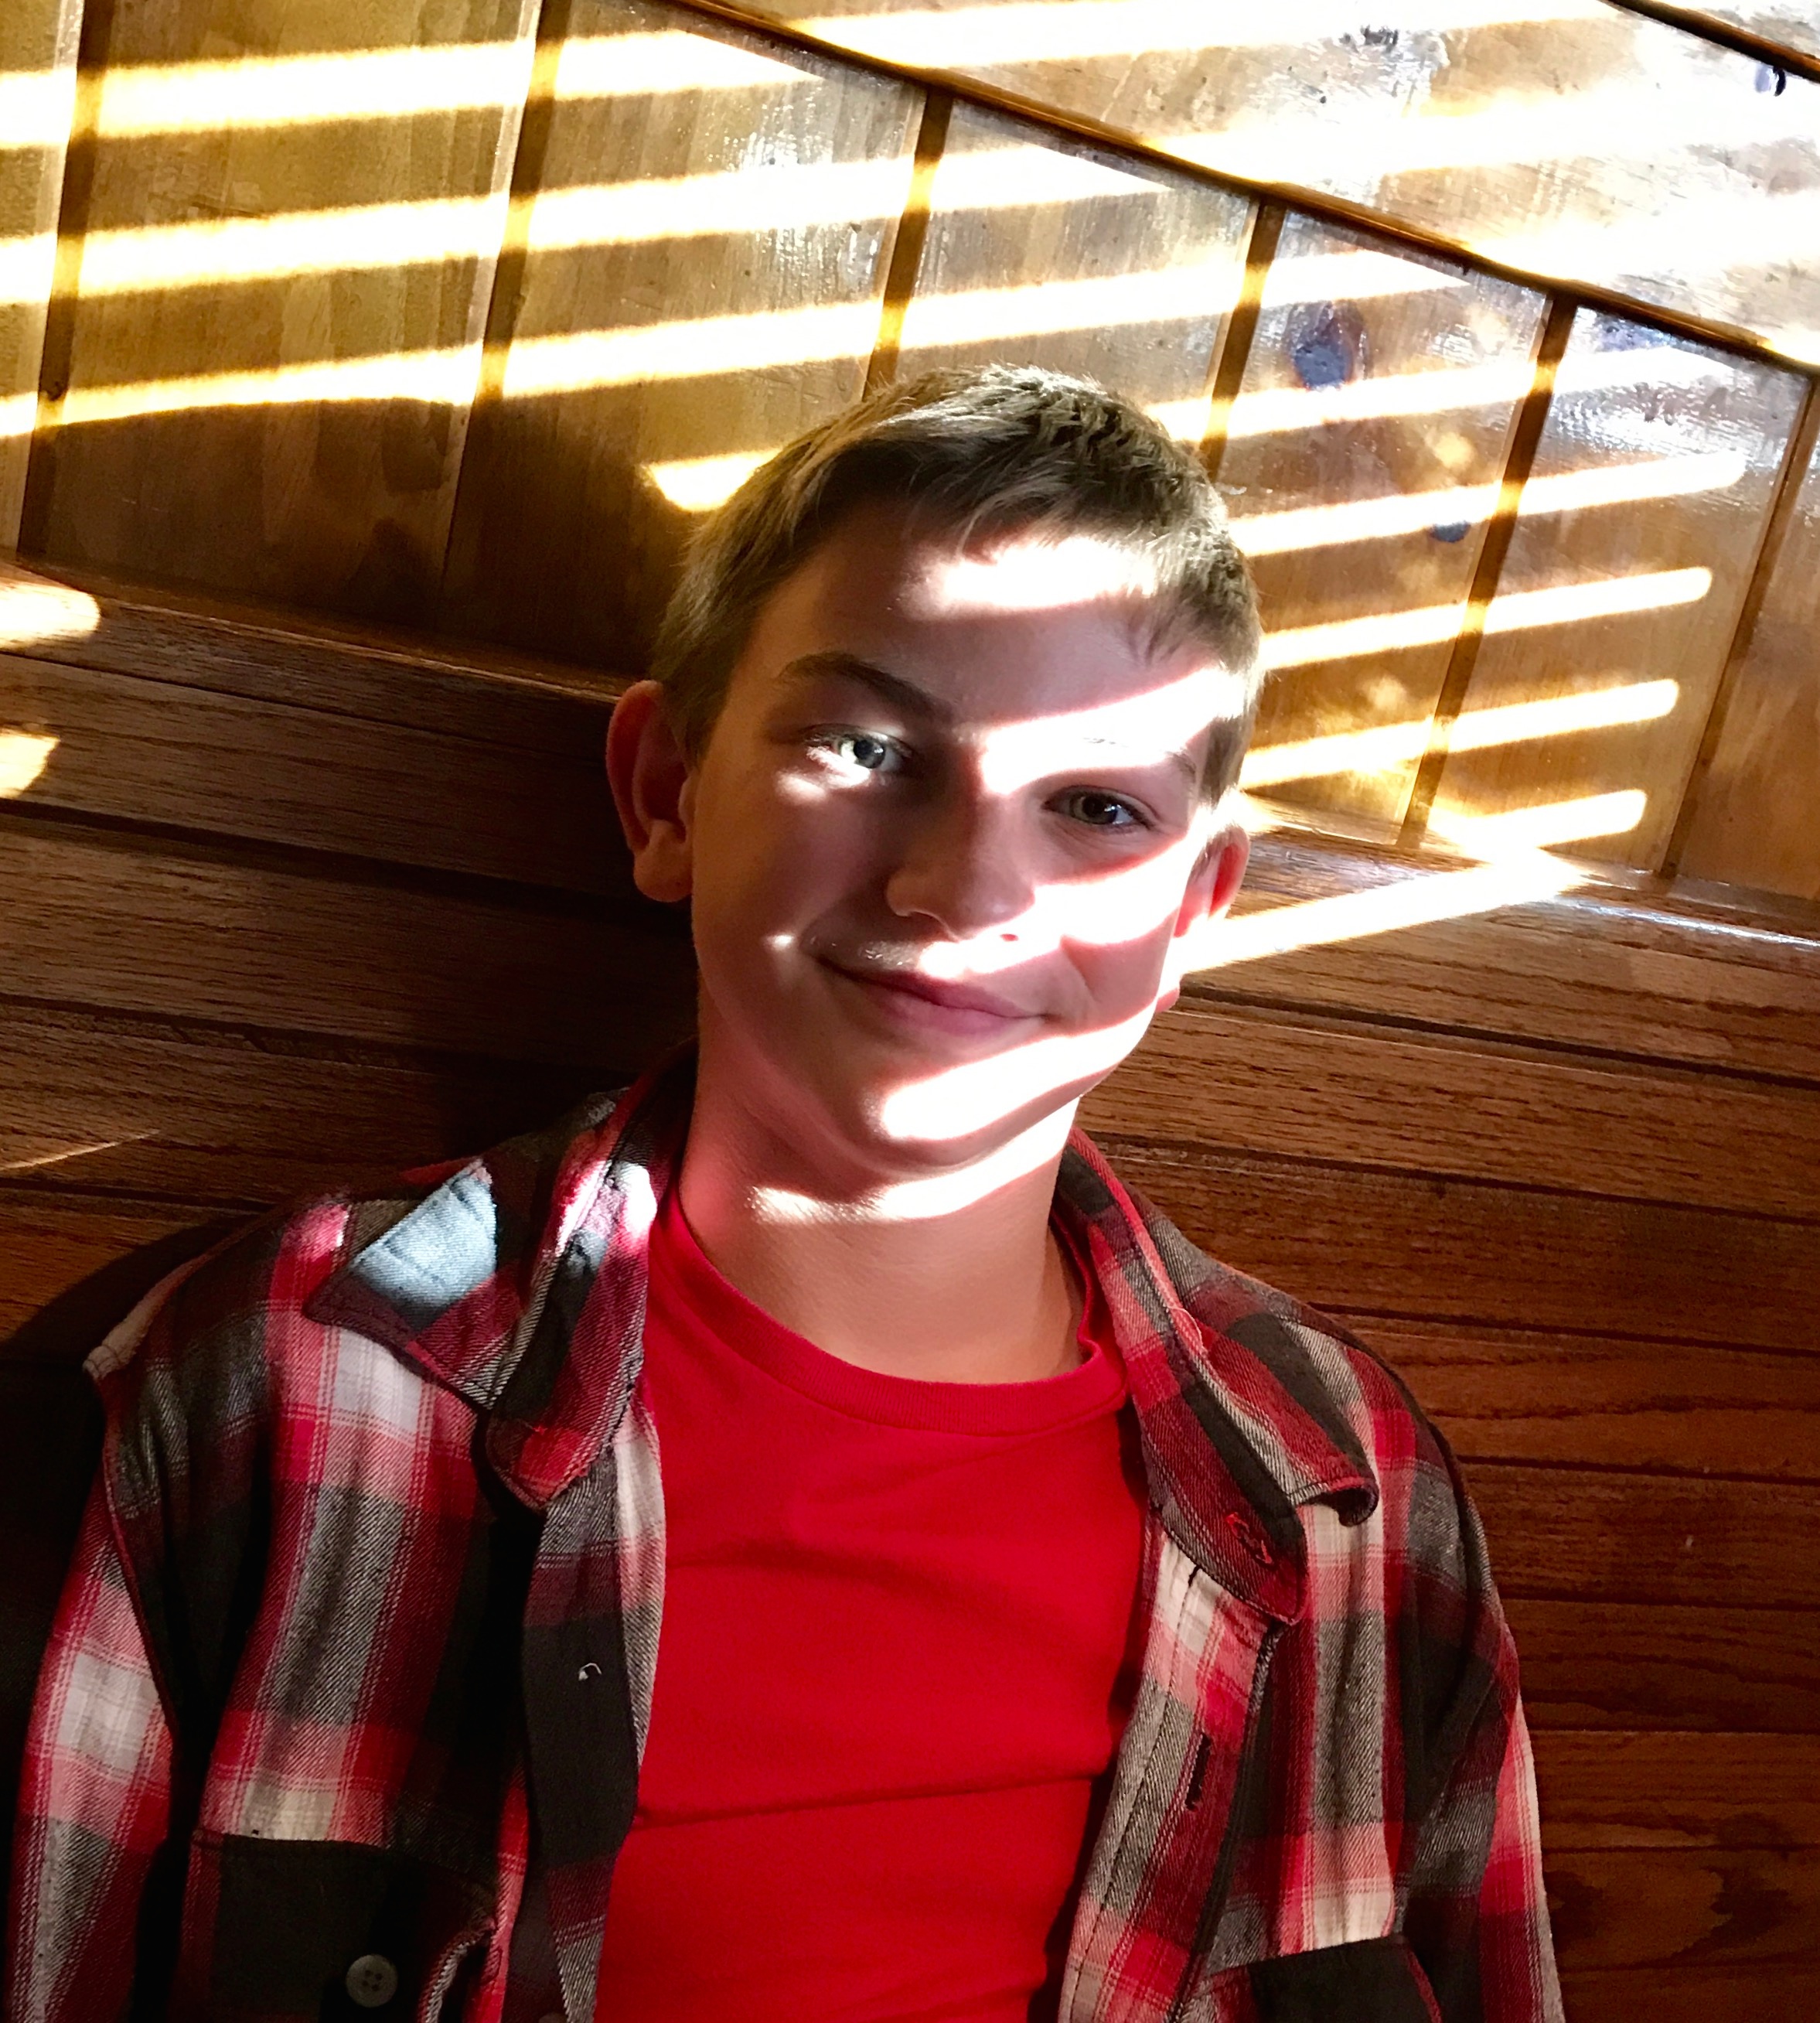
red, color, lady